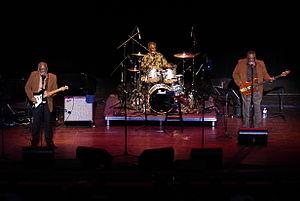
The Holmes Brothers est un groupe de musique gospel, blues et soul américain.